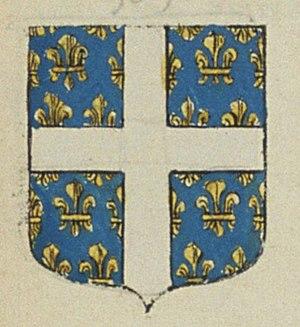
Armoiries des religieux de l'abbaye Saint-Remi de Reims dans l'Armorial général de France, dressé, en vertu de l'édit de 1696, par Charles-René d'Hozier, volume 10, Champagne.
L'Ordre de saint Remi est une association de fidèles catholiques réunie autour d'un chapitre collégial de chanoines séculiers, qui a son siège à La Roquebrussanne en Provence.
L'abbaye Saint-Denis de Reims est une ancienne abbaye augustinienne située rue Chanzy à Reims, fondée à une date inconnue, rétablie en 1067 par Gervais, archevêque de Reims. Elle adhère aux Chanoines réguliers de Saint-Augustin de la Congrégation de France en 1633. Elle est fermée en 1790 et en partie démolie. Elle abrite aujourd'hui le musée des Beaux-Arts de Reims.